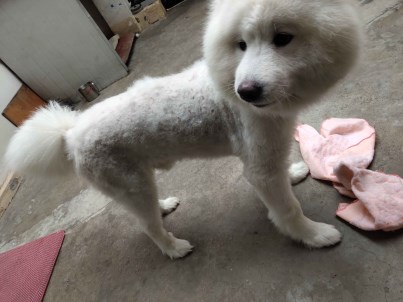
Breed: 2192-n000088-Samoyed